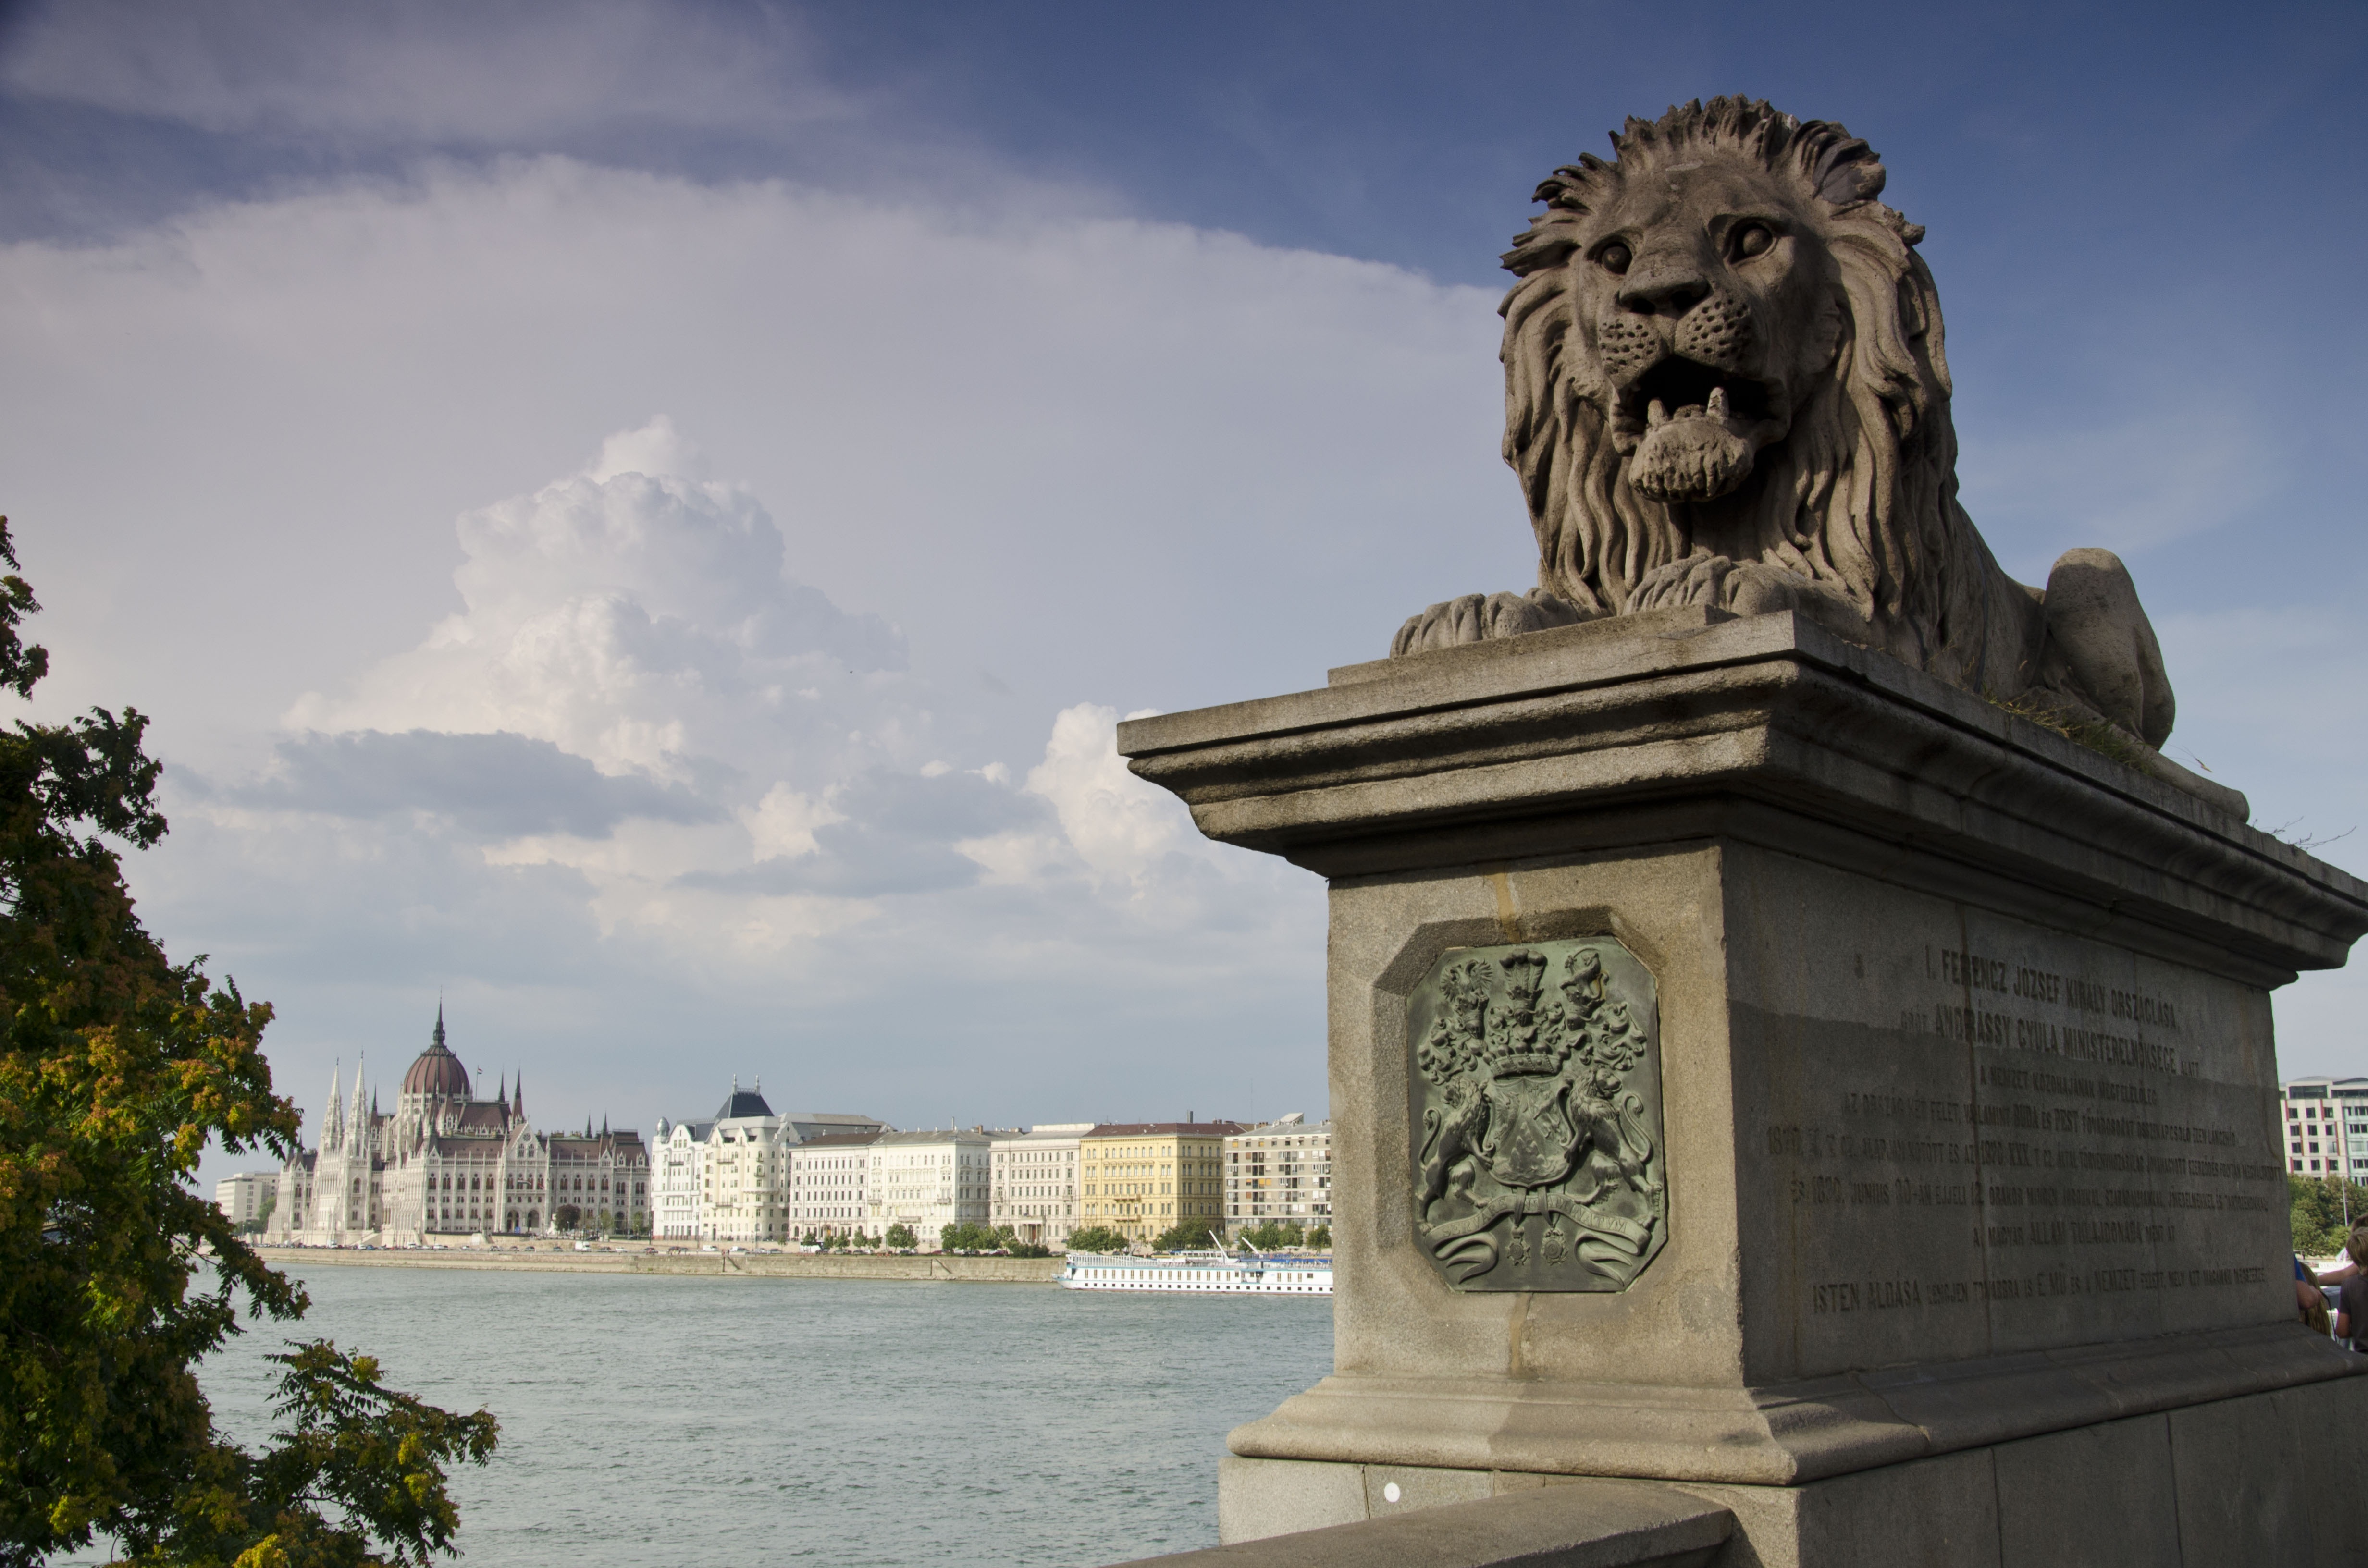
architecture, bridge, monument, panorama, vacation, statue, arch, landmark, tourism, sculpture, memorial, art, danube, temple, budapest, hungary, chain bridge, the parliament, ancient history